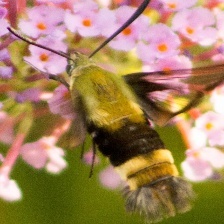
Species: CLEARWING MOTH